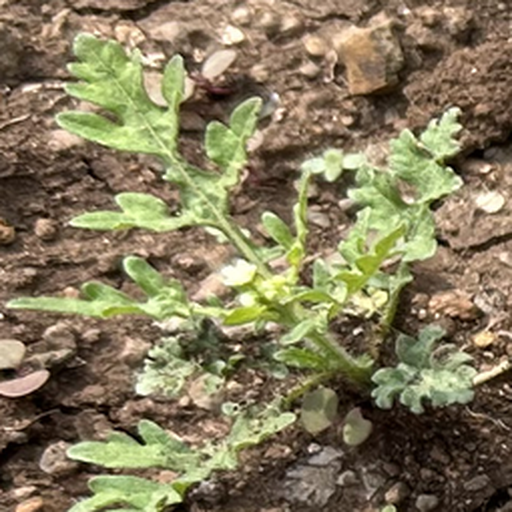
Weed species: Gajar_gavat_(Parthenium hysterophorus)